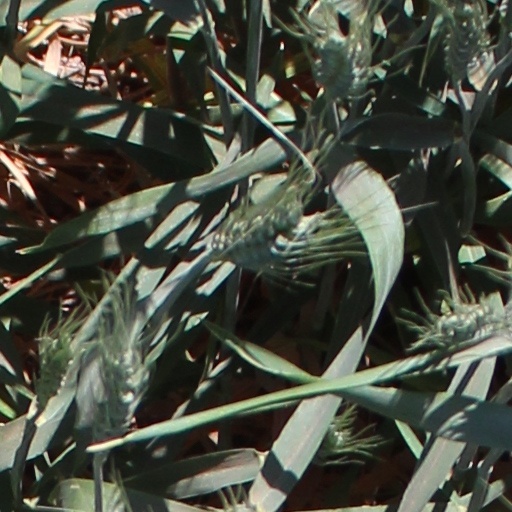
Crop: wheat